Allendale station (NJ Transit)

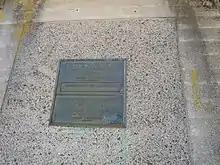
Plaque for the at-grade crossing removal on the pedestrian underpass

By July1903, the Erie had completed the renovation. An entrance to the baggage room was added from inside. The depot's former separate waiting rooms were merged, and extra seats were installed for commuters. Electric lighting was also added. At this same time period, the railroad was widened through Allendale from two tracks to four, beginning in October1903 between Ridgewood and Allendale.